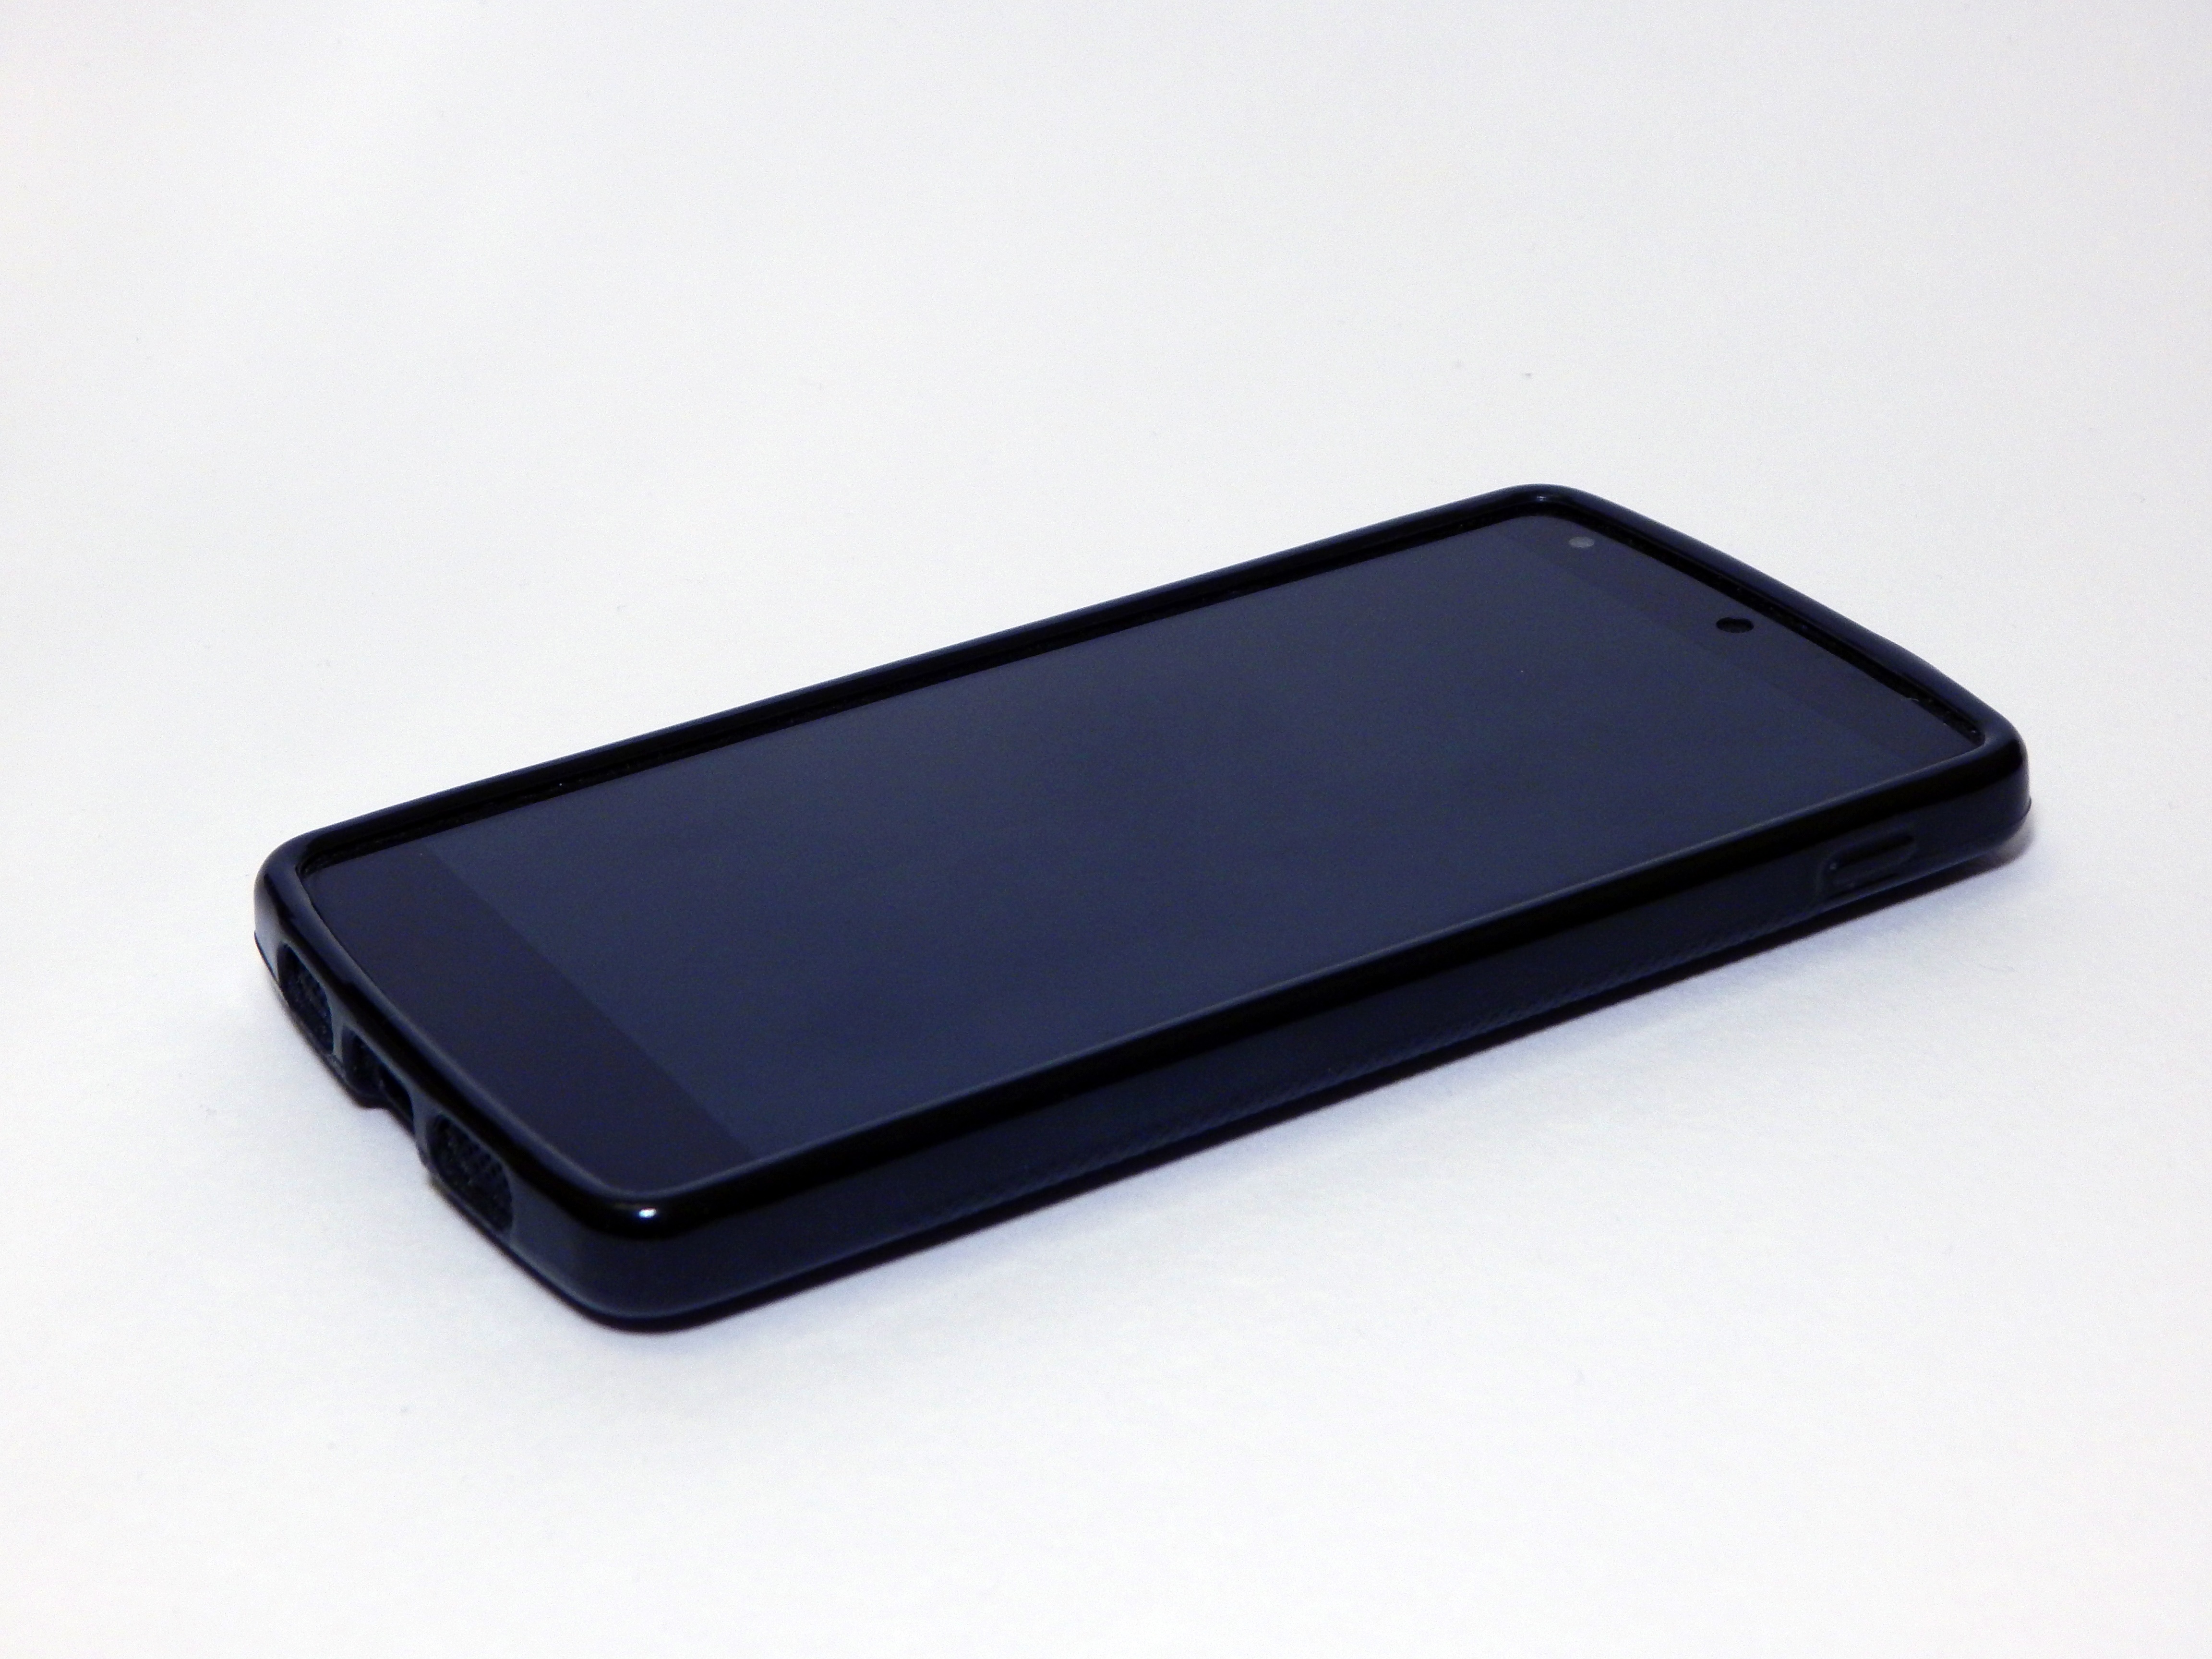
smartphone, mobile, technology, phone, gadget, mobile phone, device, smart phone, case, rectangle, cellphone, smart, cell phones, electronic device, portable communications device